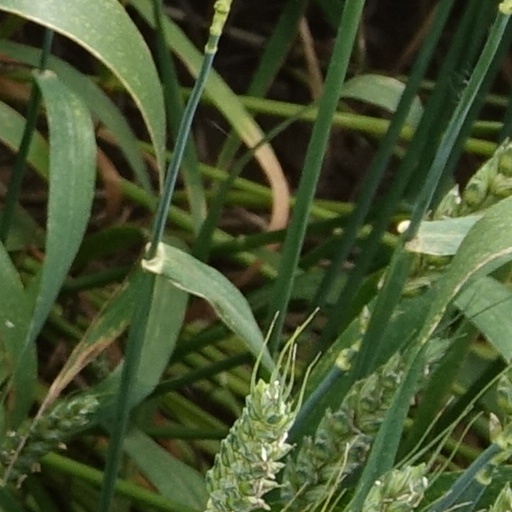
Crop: wheat